On the Road (2012 film)

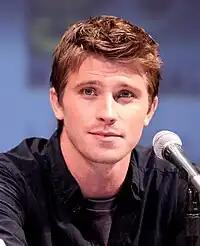
Garrett Hedlund's portrayal of Dean Moriarty was singled out for praise.

Early reviews of "On the Road" were mixed, although the performance of Garrett Hedlund was often singled out for praise and Eric Gautier's photography also received favorable notice. The film has a 45% approval rating on the website Rotten Tomatoes, based on 153 reviews and an average score of 5.53/10. The website's critical consensus states: "Beautiful to look at but a bit too respectfully crafted, On the Road doesn't capture the energy and inspiration of Jack Kerouac's novel." Metacritic gives the film a weighted average score of 56 out of 100, based on 32 reviews, indicating "mixed or average reviews".